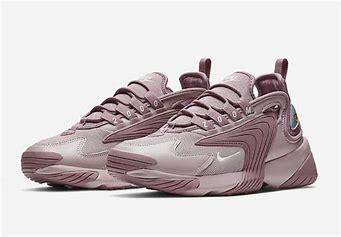
Brand: Nike
Model: Zoom 2K